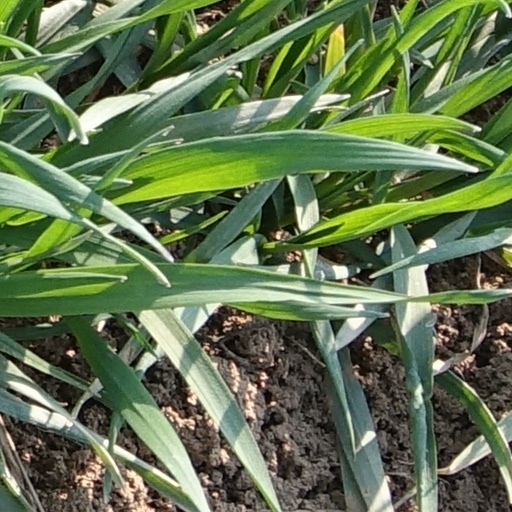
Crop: wheat